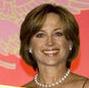
Age: 50